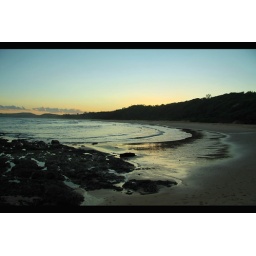
A clear blue sky with a tint of orange behind the hill,the clouds in the background have some orange spots too.